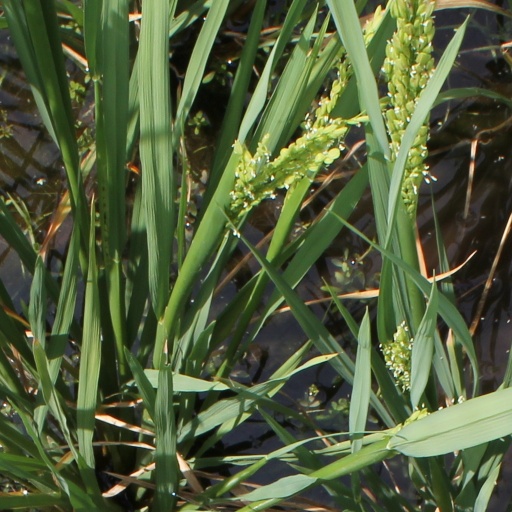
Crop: rice